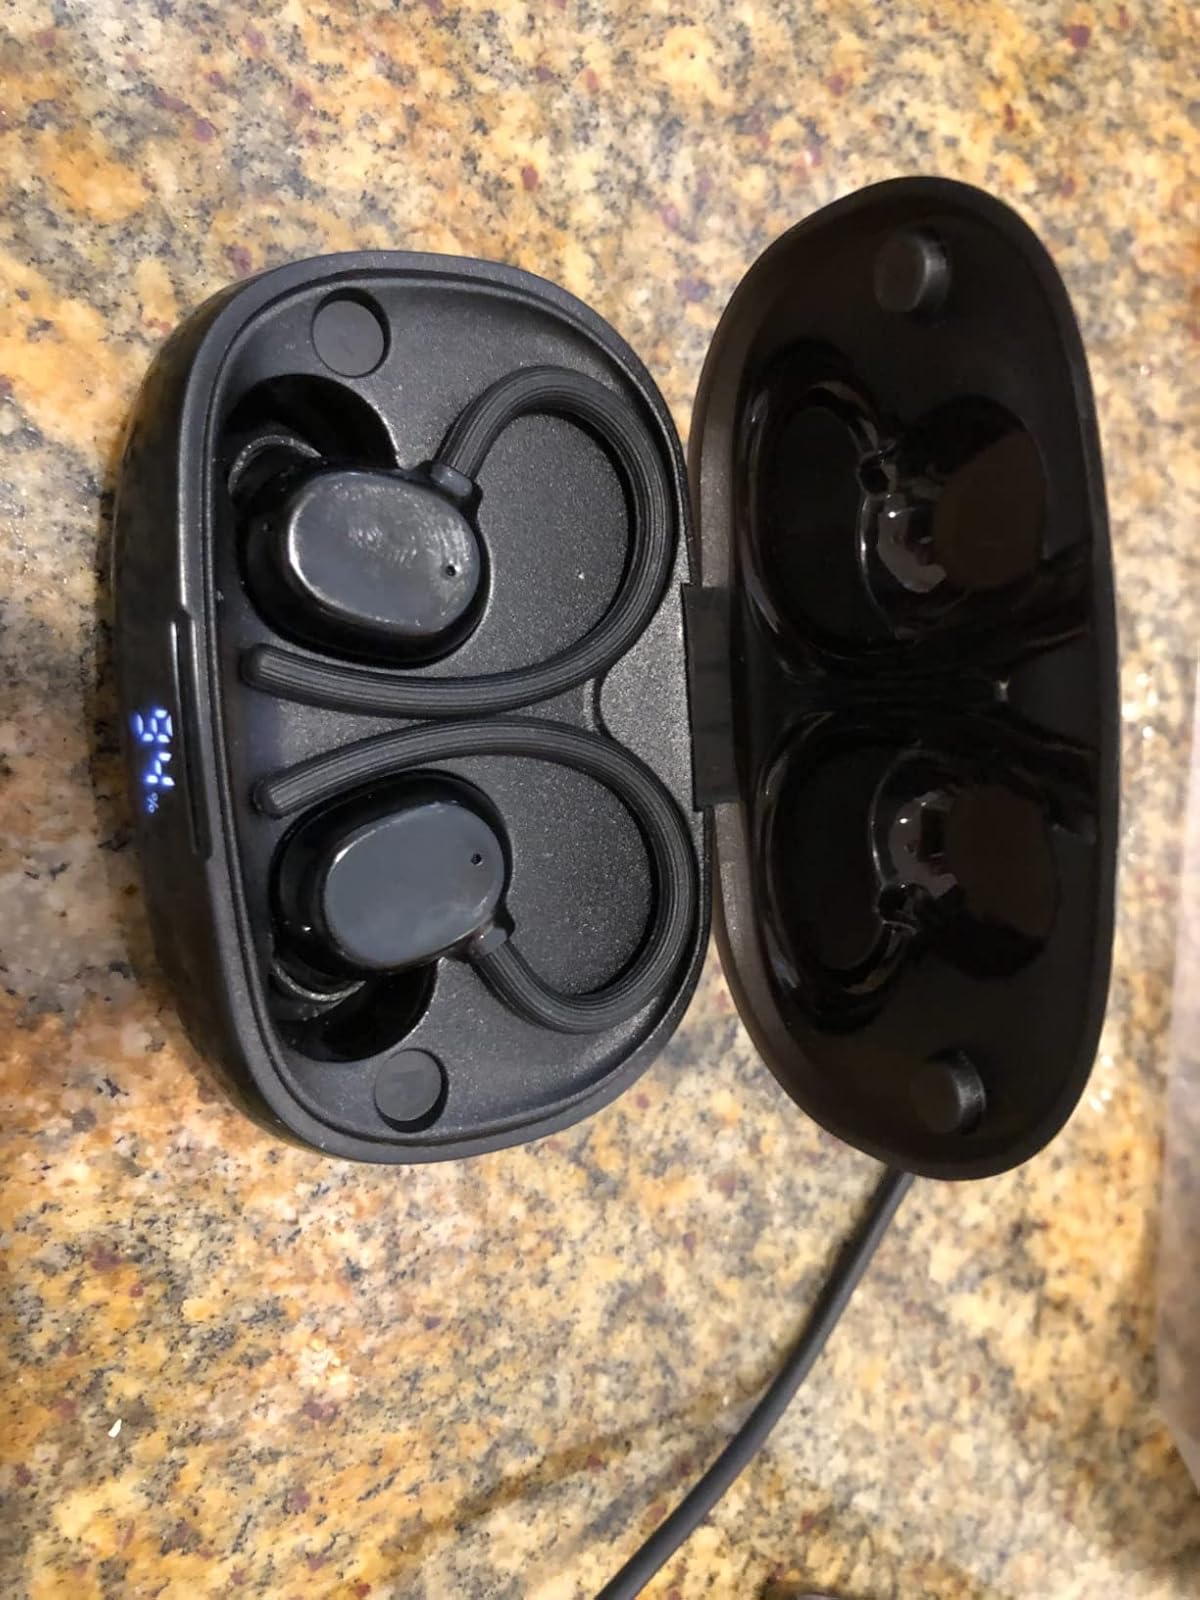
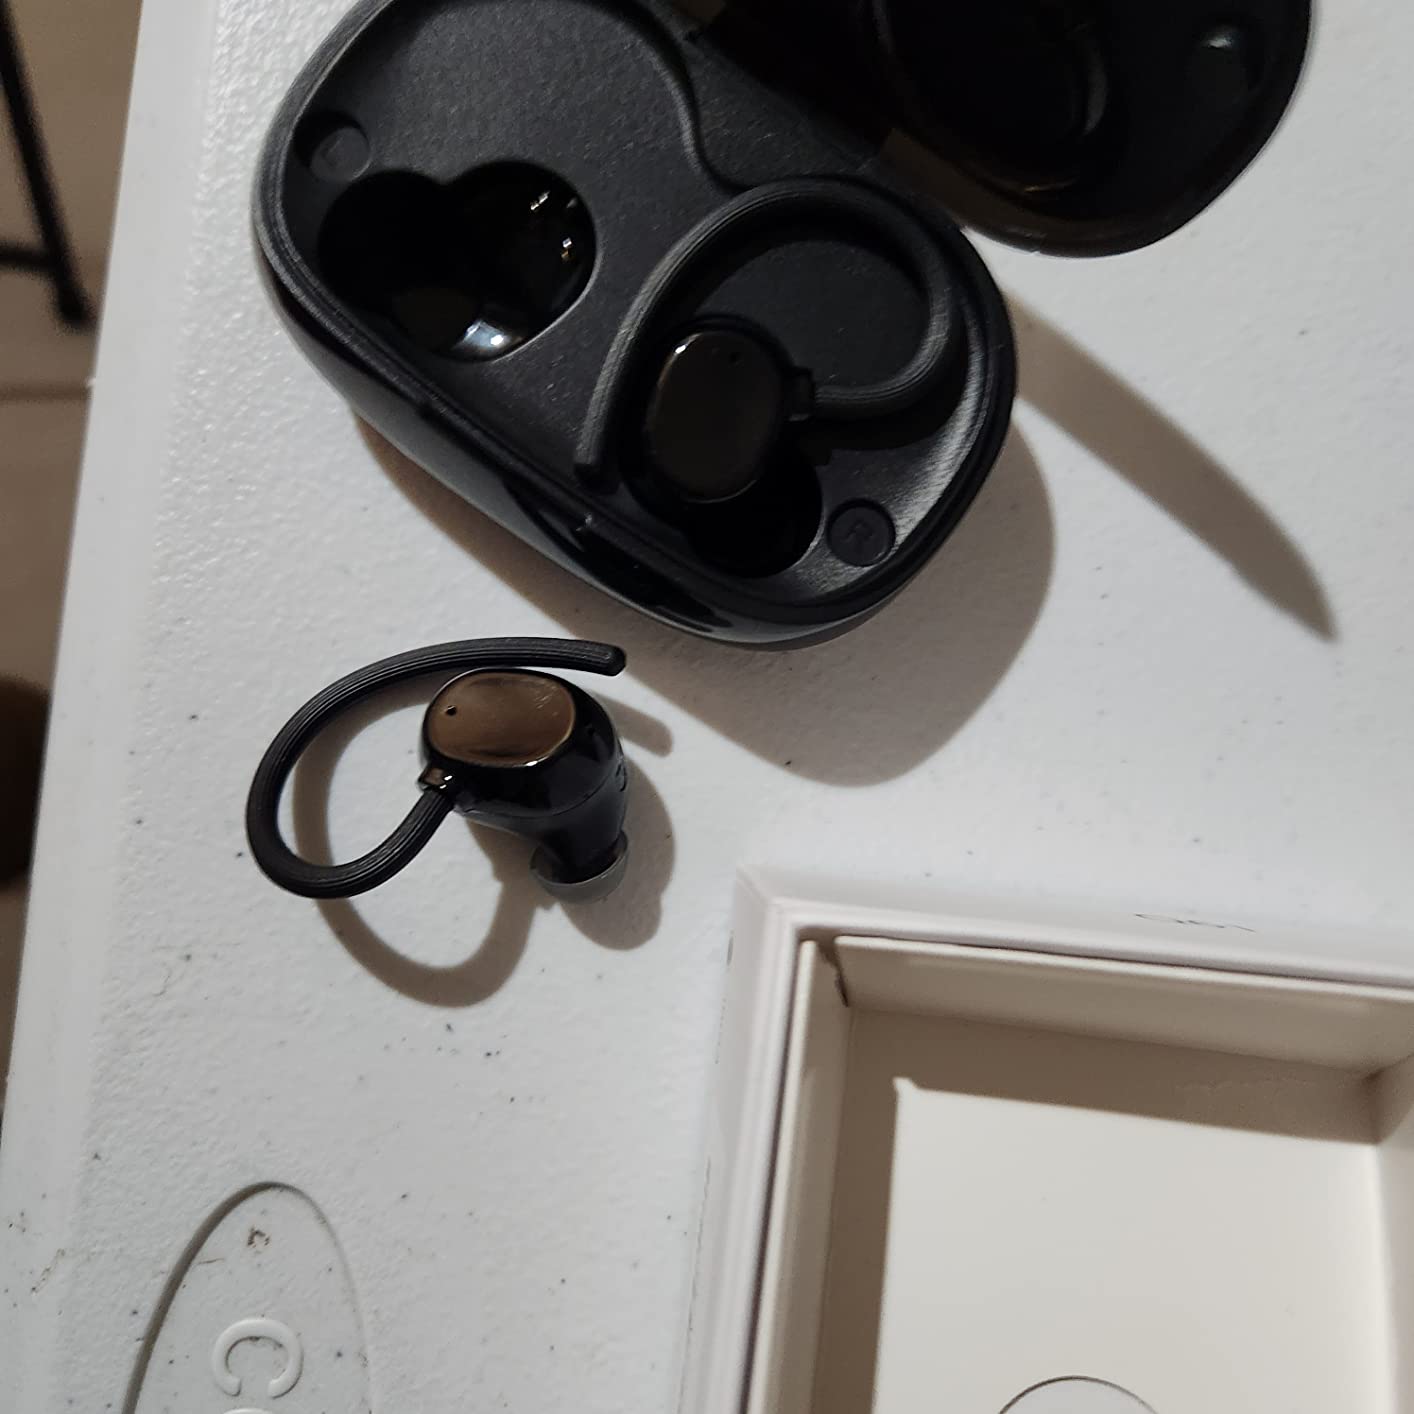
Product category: earbuds
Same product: yes